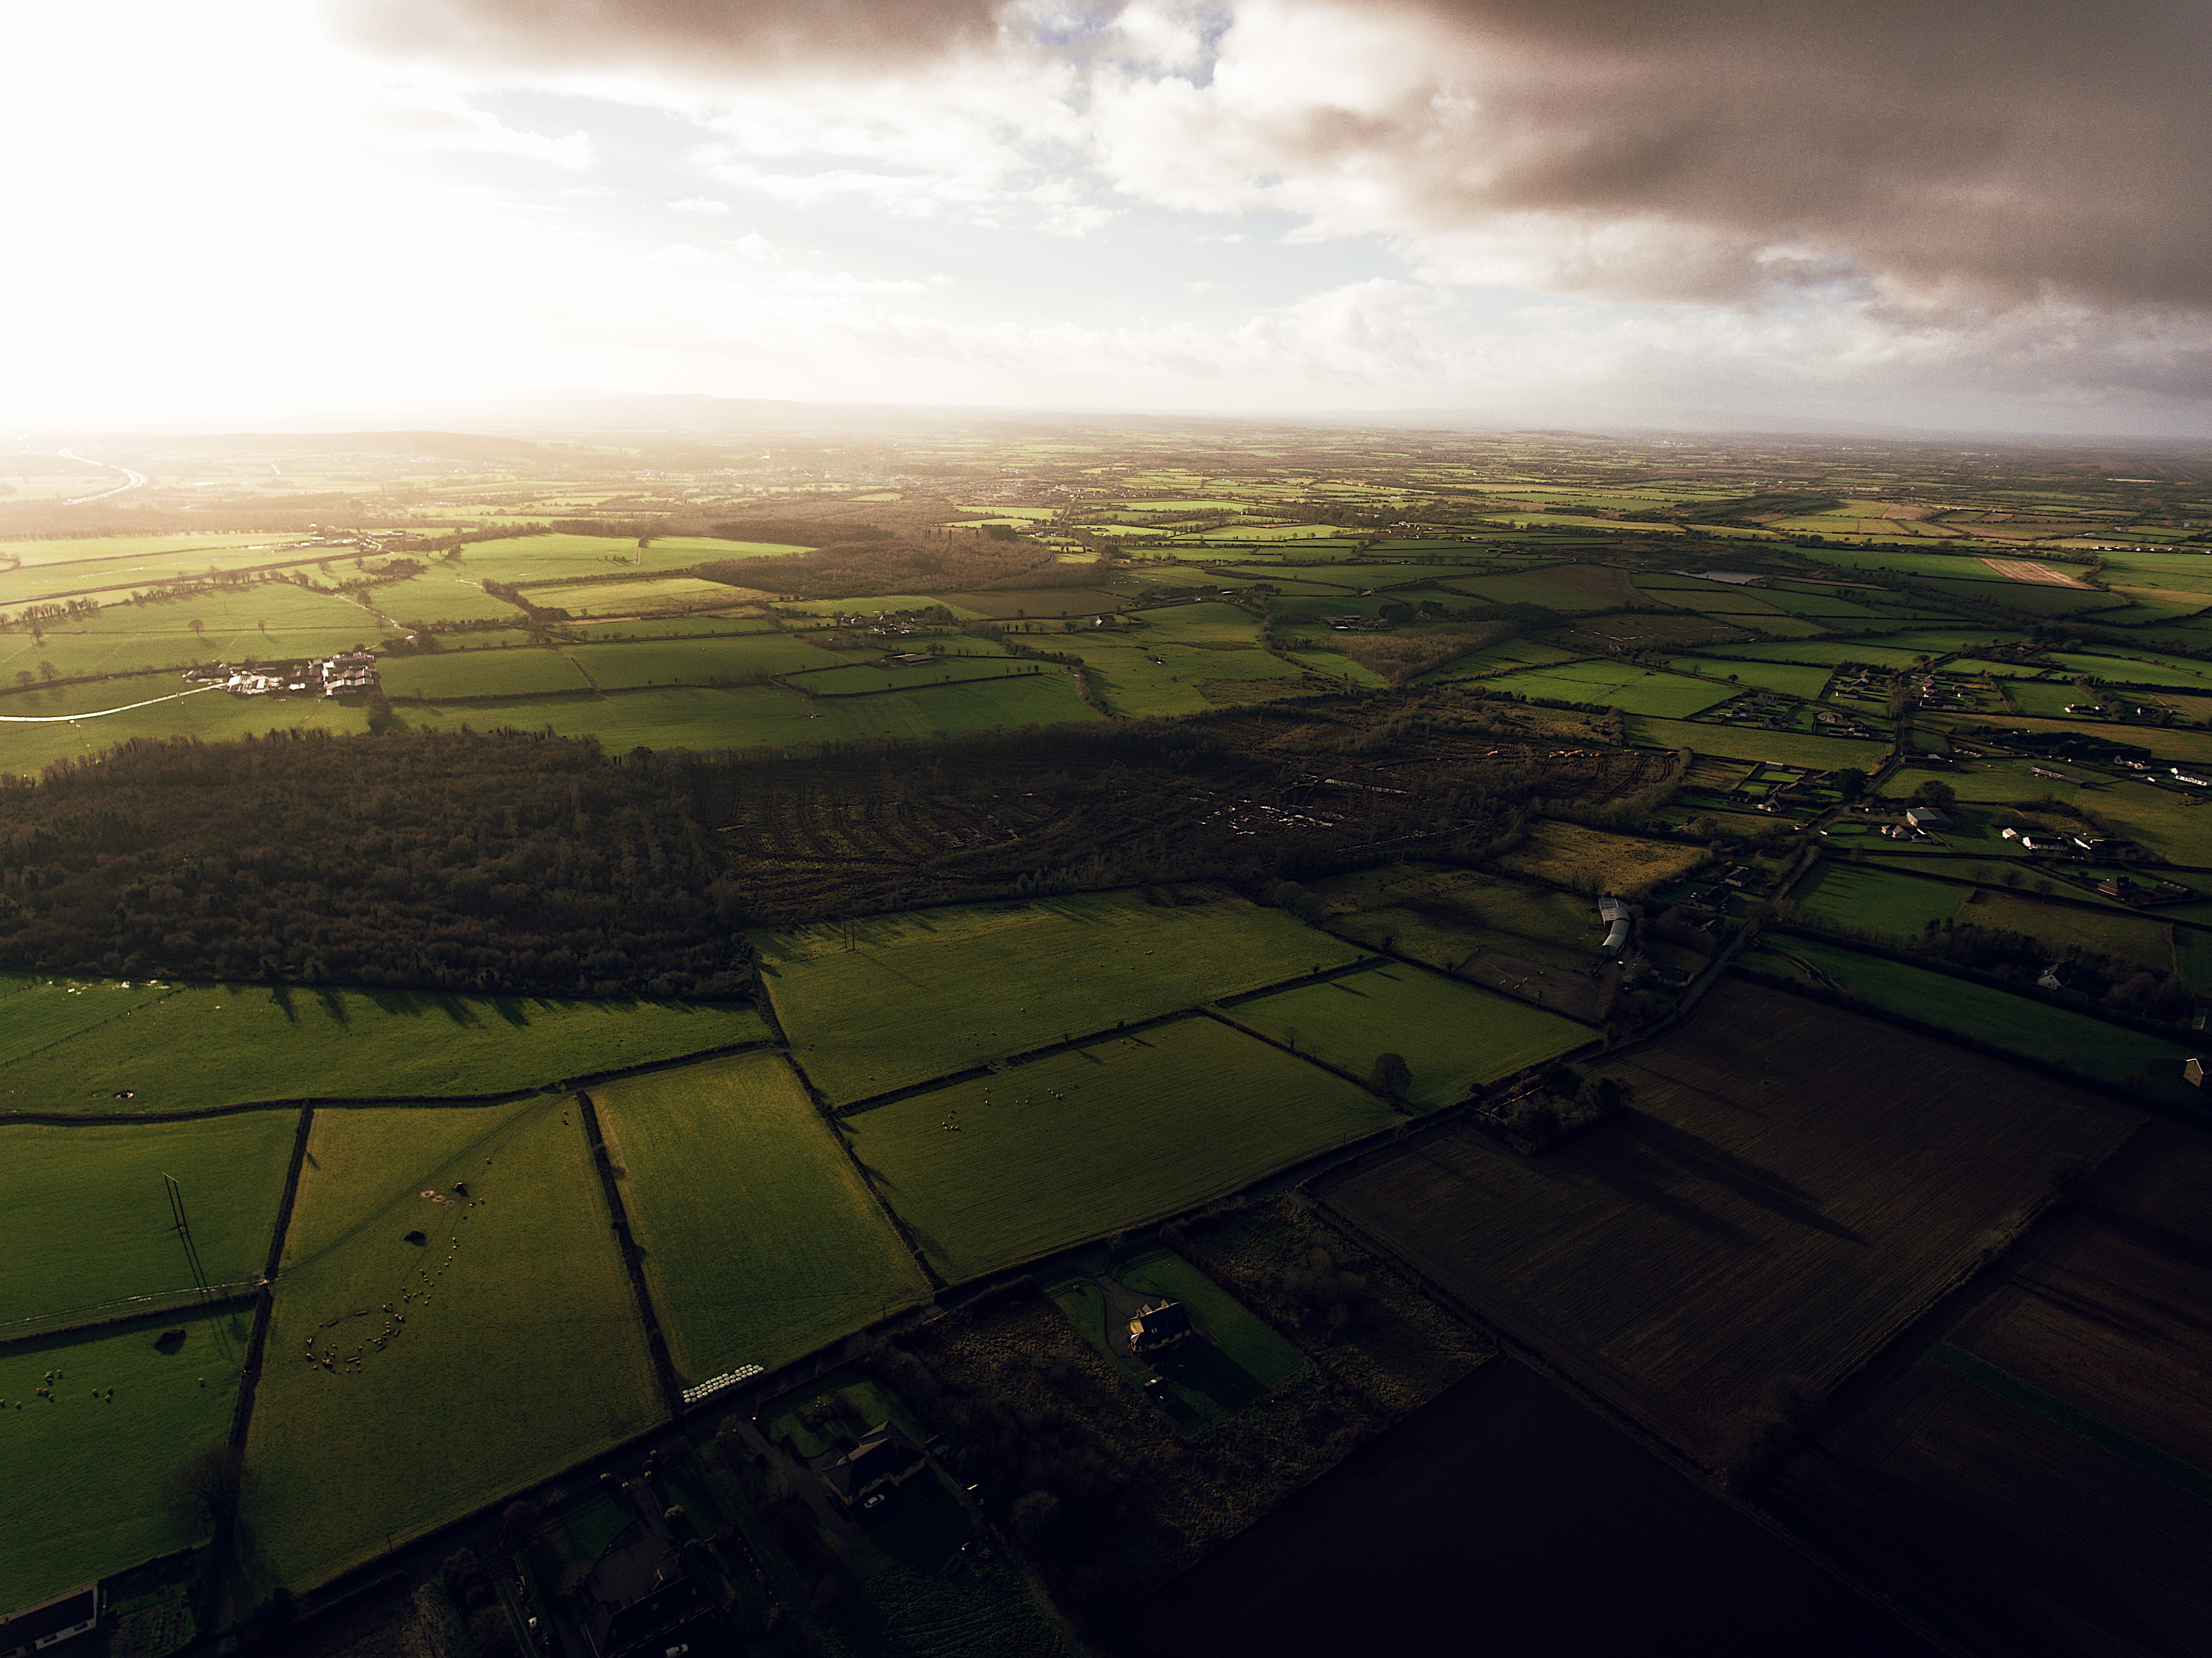
landscape, horizon, cloud, sky, sunset, photography, sunlight, morning, hill, atmosphere, cityscape, dusk, evening, reflection, flight, plain, screenshot, rural area, bird's eye view, aerial photography, atmospheric phenomenon, atmosphere of earth